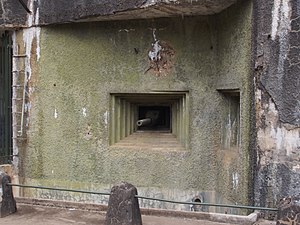
Skydeskår
Kanon i et skydeskår i Fort de Fermont på Maginot-linjen
Et skydeskår eller skydehuller er i arkitektur en sprække i et fæstningsanlæg til at stikke en bue eller et skydevåben ud af,